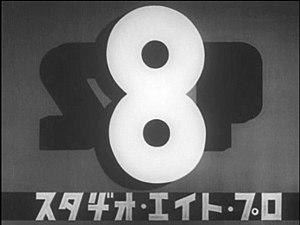
Studio Eight Productions est une société de production de film japonaise créée en octobre 1950 par les réalisateurs Heinosuke Gosho et Shirō Toyoda, le directeur de la photographie Mitsuo Miura, et les écrivains Jun Takami, Junji Kinoshita et Sumie Tanaka.